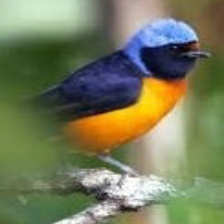
Species: ANTILLEAN EUPHONIA
Scientific name: EUPHONIA MUSICA